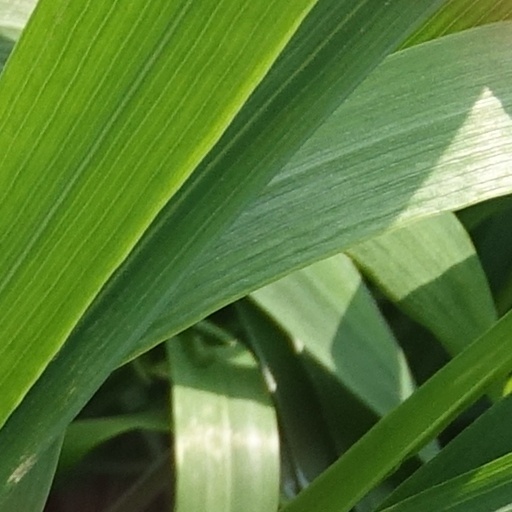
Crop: wheat